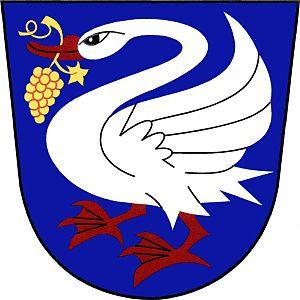
Labuty est une commune du district de Hodonín, dans la région de Moravie-du-Sud, en République tchèque. Sa population s'élevait à 178 habitants en 2017.